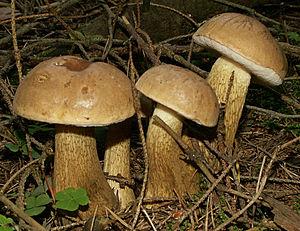
Tylopilus felleus, le Bolet amer, Bolet de fiel, Chicotin ou Faux cèpe est une espèce de champignons basidiomycètes européens de la famille des Boletaceae. Ils sont non comestibles de par leur amertume.